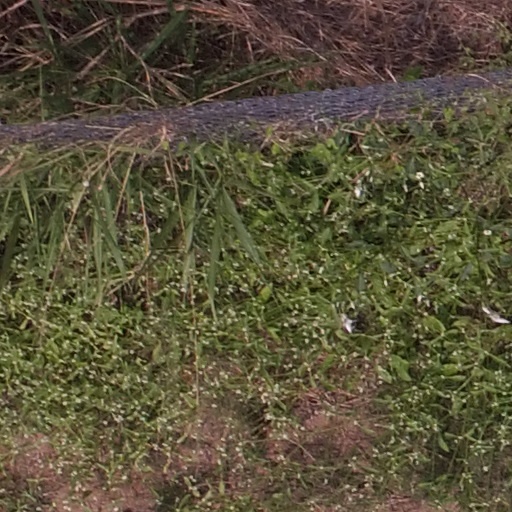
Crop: maize; corn